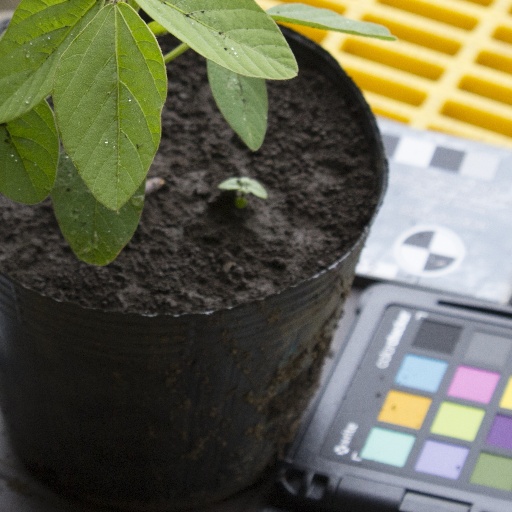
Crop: soybean